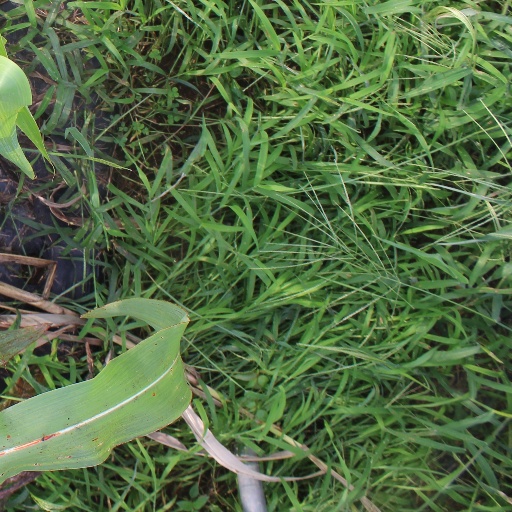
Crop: sorghum